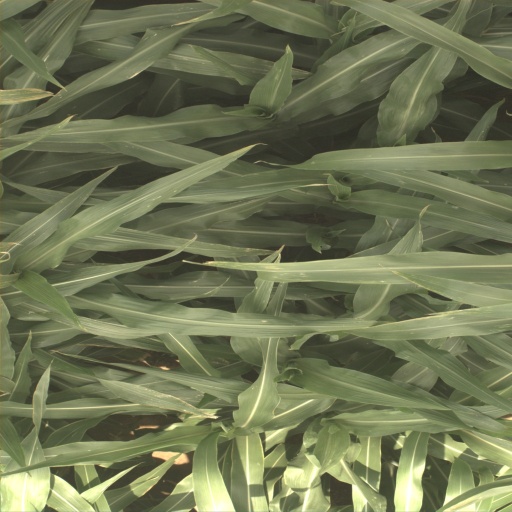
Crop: sorghum